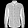
Label: Shirt